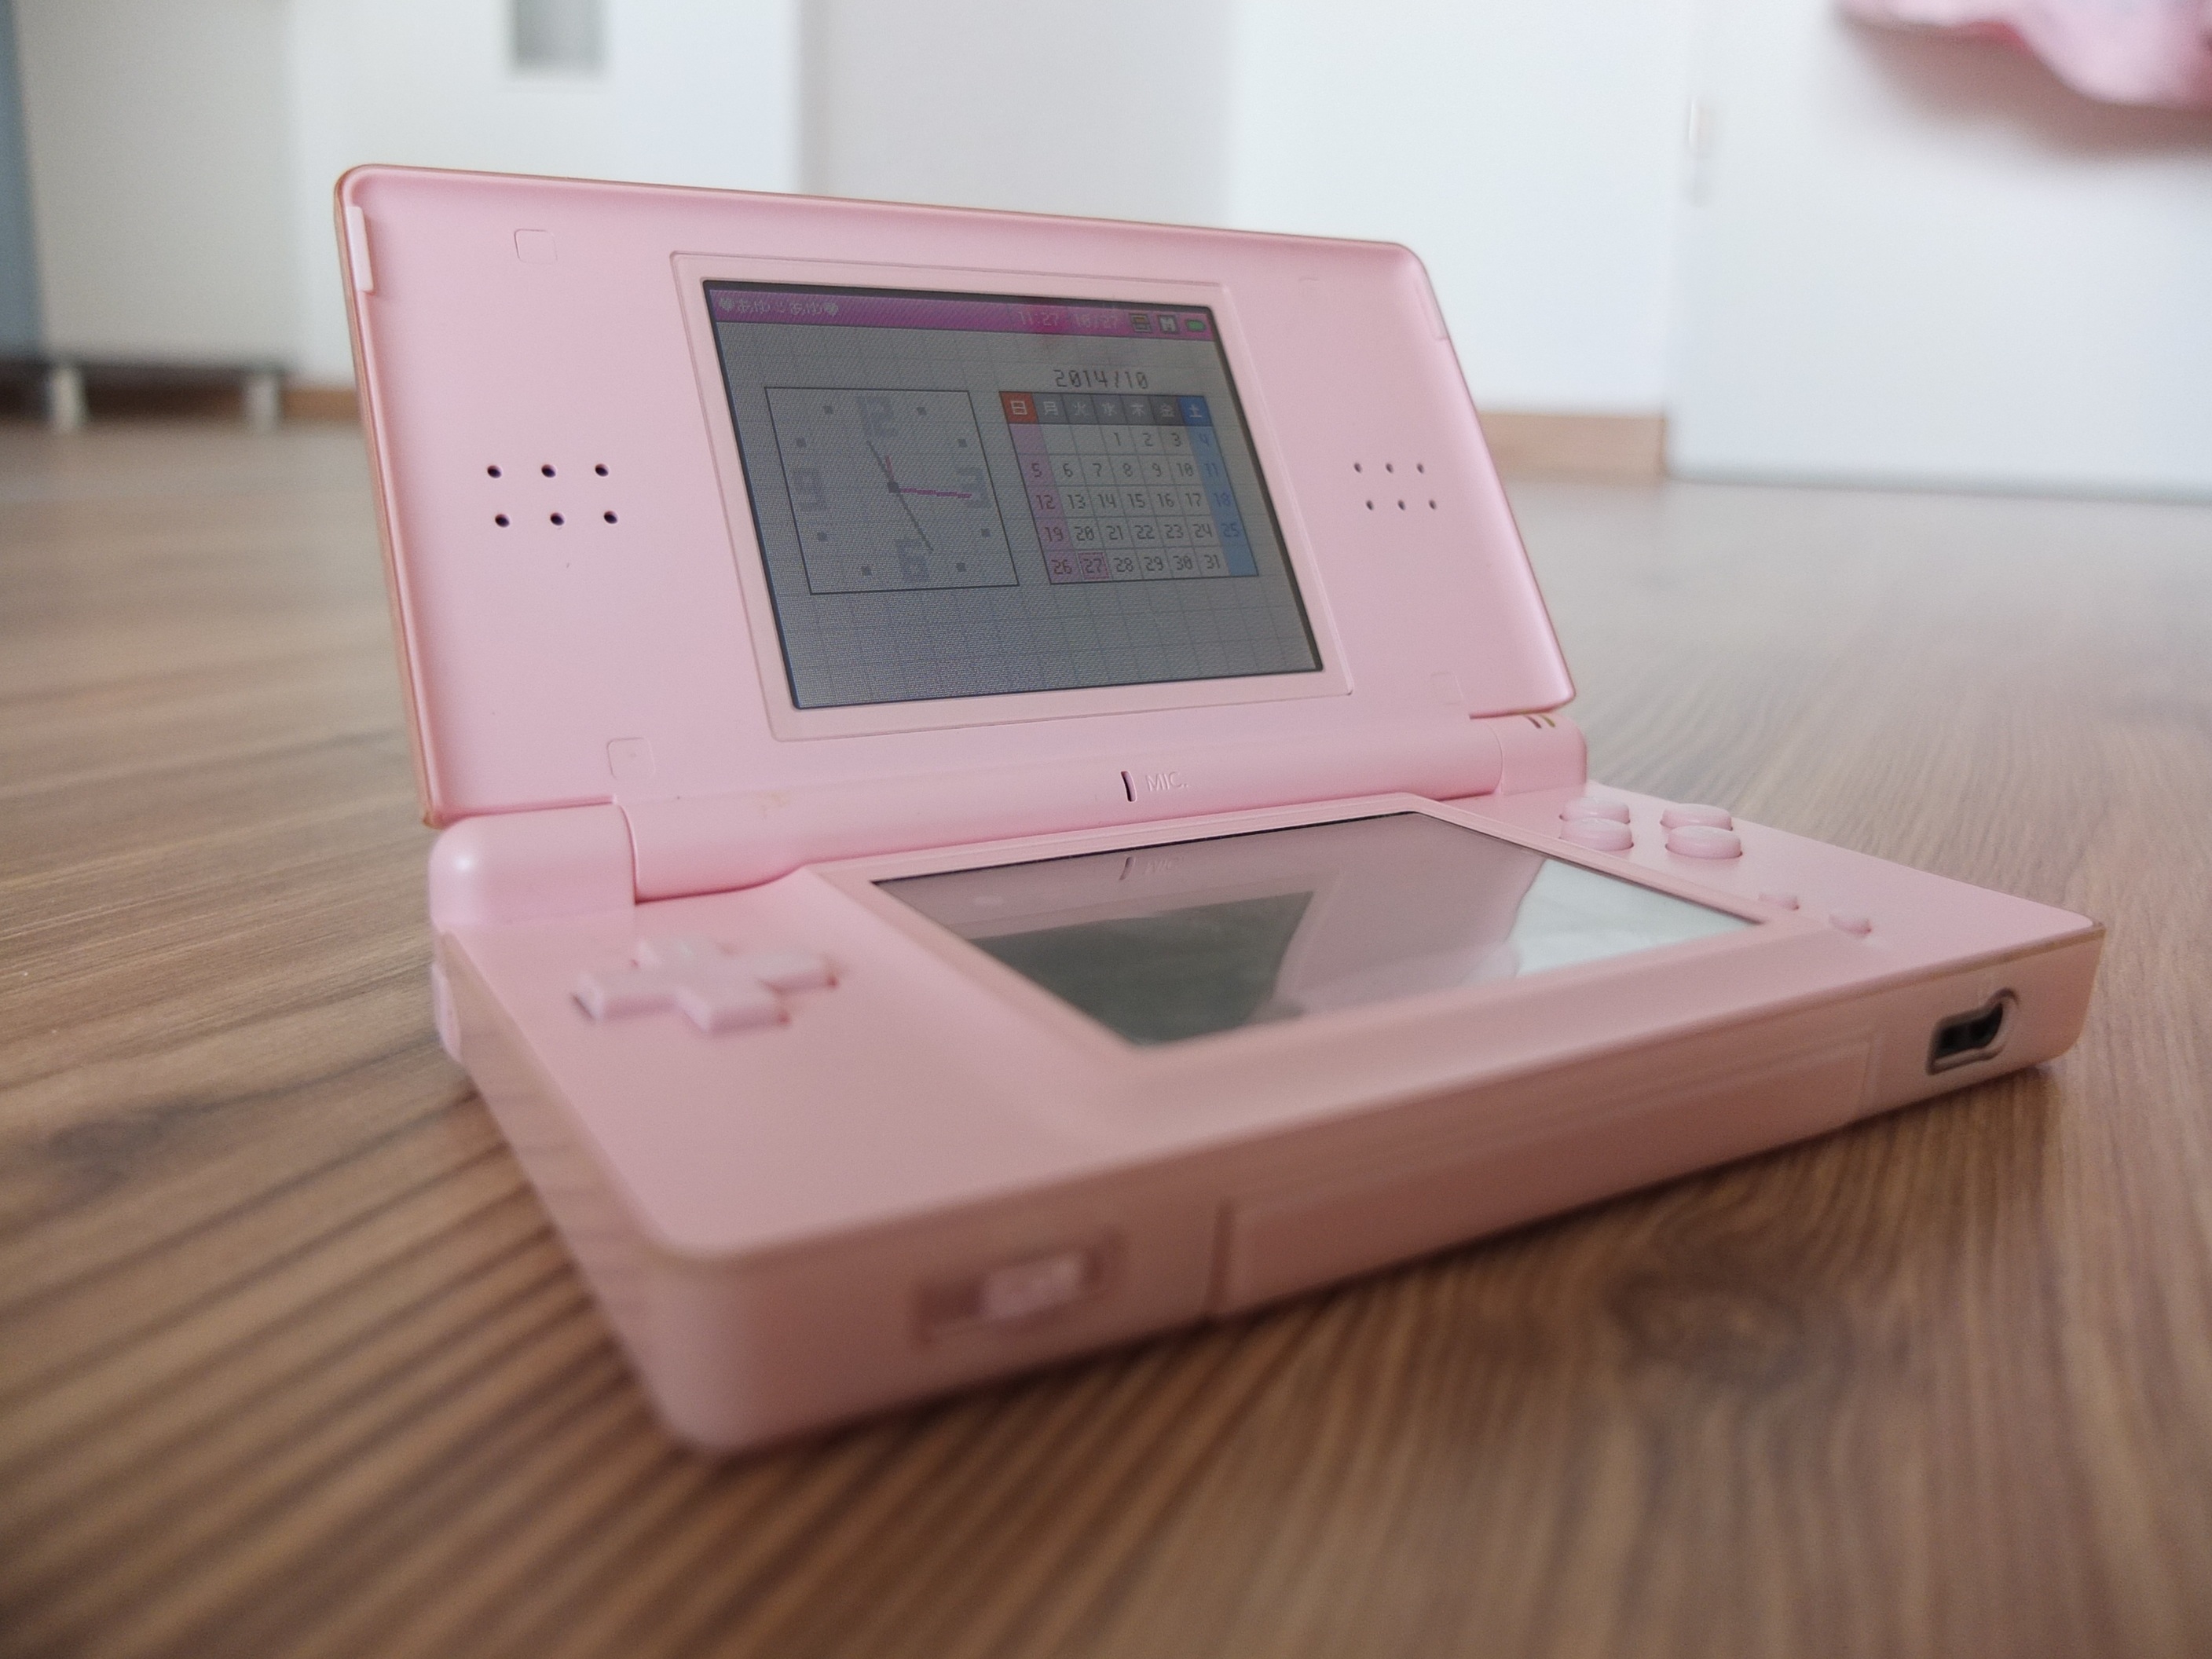
technology, game, play, gadget, pink, electronic, device, electronics, games, nintendo, portable, electronic device, handheld game console, nintendo ds